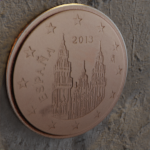
Coin value: 1cent
Country: es
Edition: 1cent